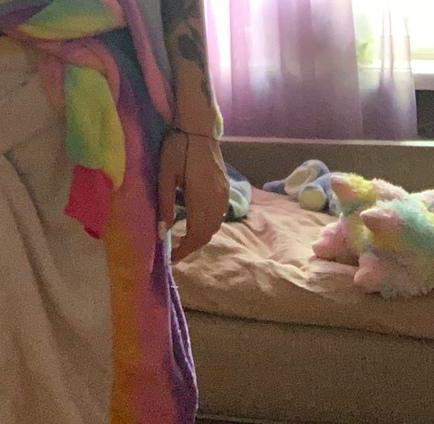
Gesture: no_gesture